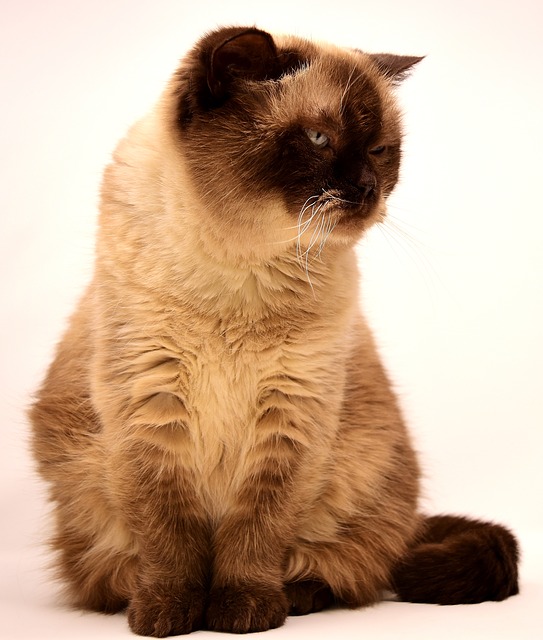
Label: cat